Clare Athfield

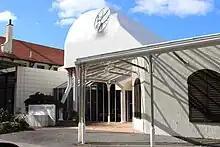
First Church of Christ Scientist, Willis Street, Wellington

Athfield contributed to the design of the First Church of Christ Scientist in Wellington, built in the 1980s, commissioning the ornate ceramic capitals for the church. Athfield designed the pink and white petals and worked with Neville Porteous who hand-made each tile. When the building was demolished in 2022, parts of the capitals were retrieved and exhibited.